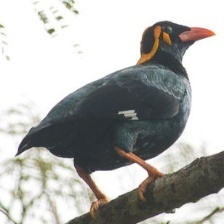
Species: ENGGANO MYNA
Scientific name: GRACULA ENGANENSIS